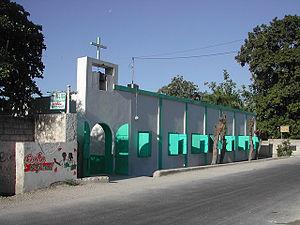
Arcahaie est une commune d'Haïti située dans le département de l'Ouest et le chef-lieu de l'arrondissement d'Arcahaie. La ville a donné son nom à la plaine qui l'entoure.
Haïti, en forme longue République d’Haïti, est un pays des Grandes Antilles occupant le tiers occidental de l’île d'Hispaniola, les deux tiers orientaux étant occupés par la République dominicaine. Sa capitale est Port-au-Prince et son point culminant est le pic la Selle.